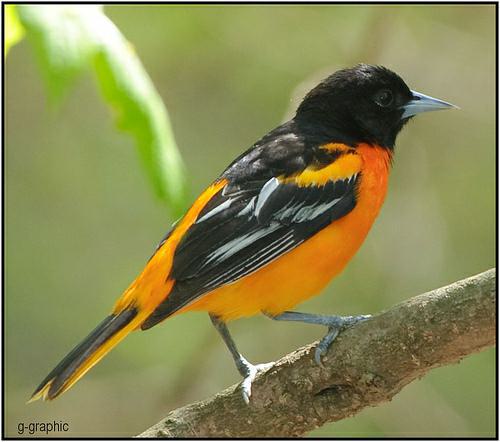
A photo of a baltimore oriole